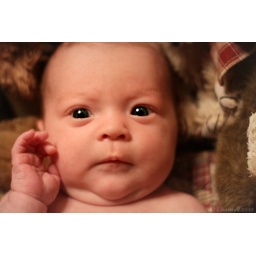
our granddaughter Alyssa in a basket full of bears